Aleksandr Kuchma

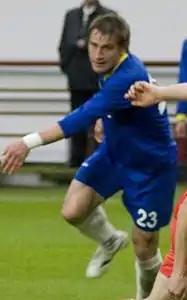

Alexander Kuchma (born 9 December 1980) is a Kazakh football coach and former professional player who played as a defender. He is currently the fitness coach of Ordabasy.